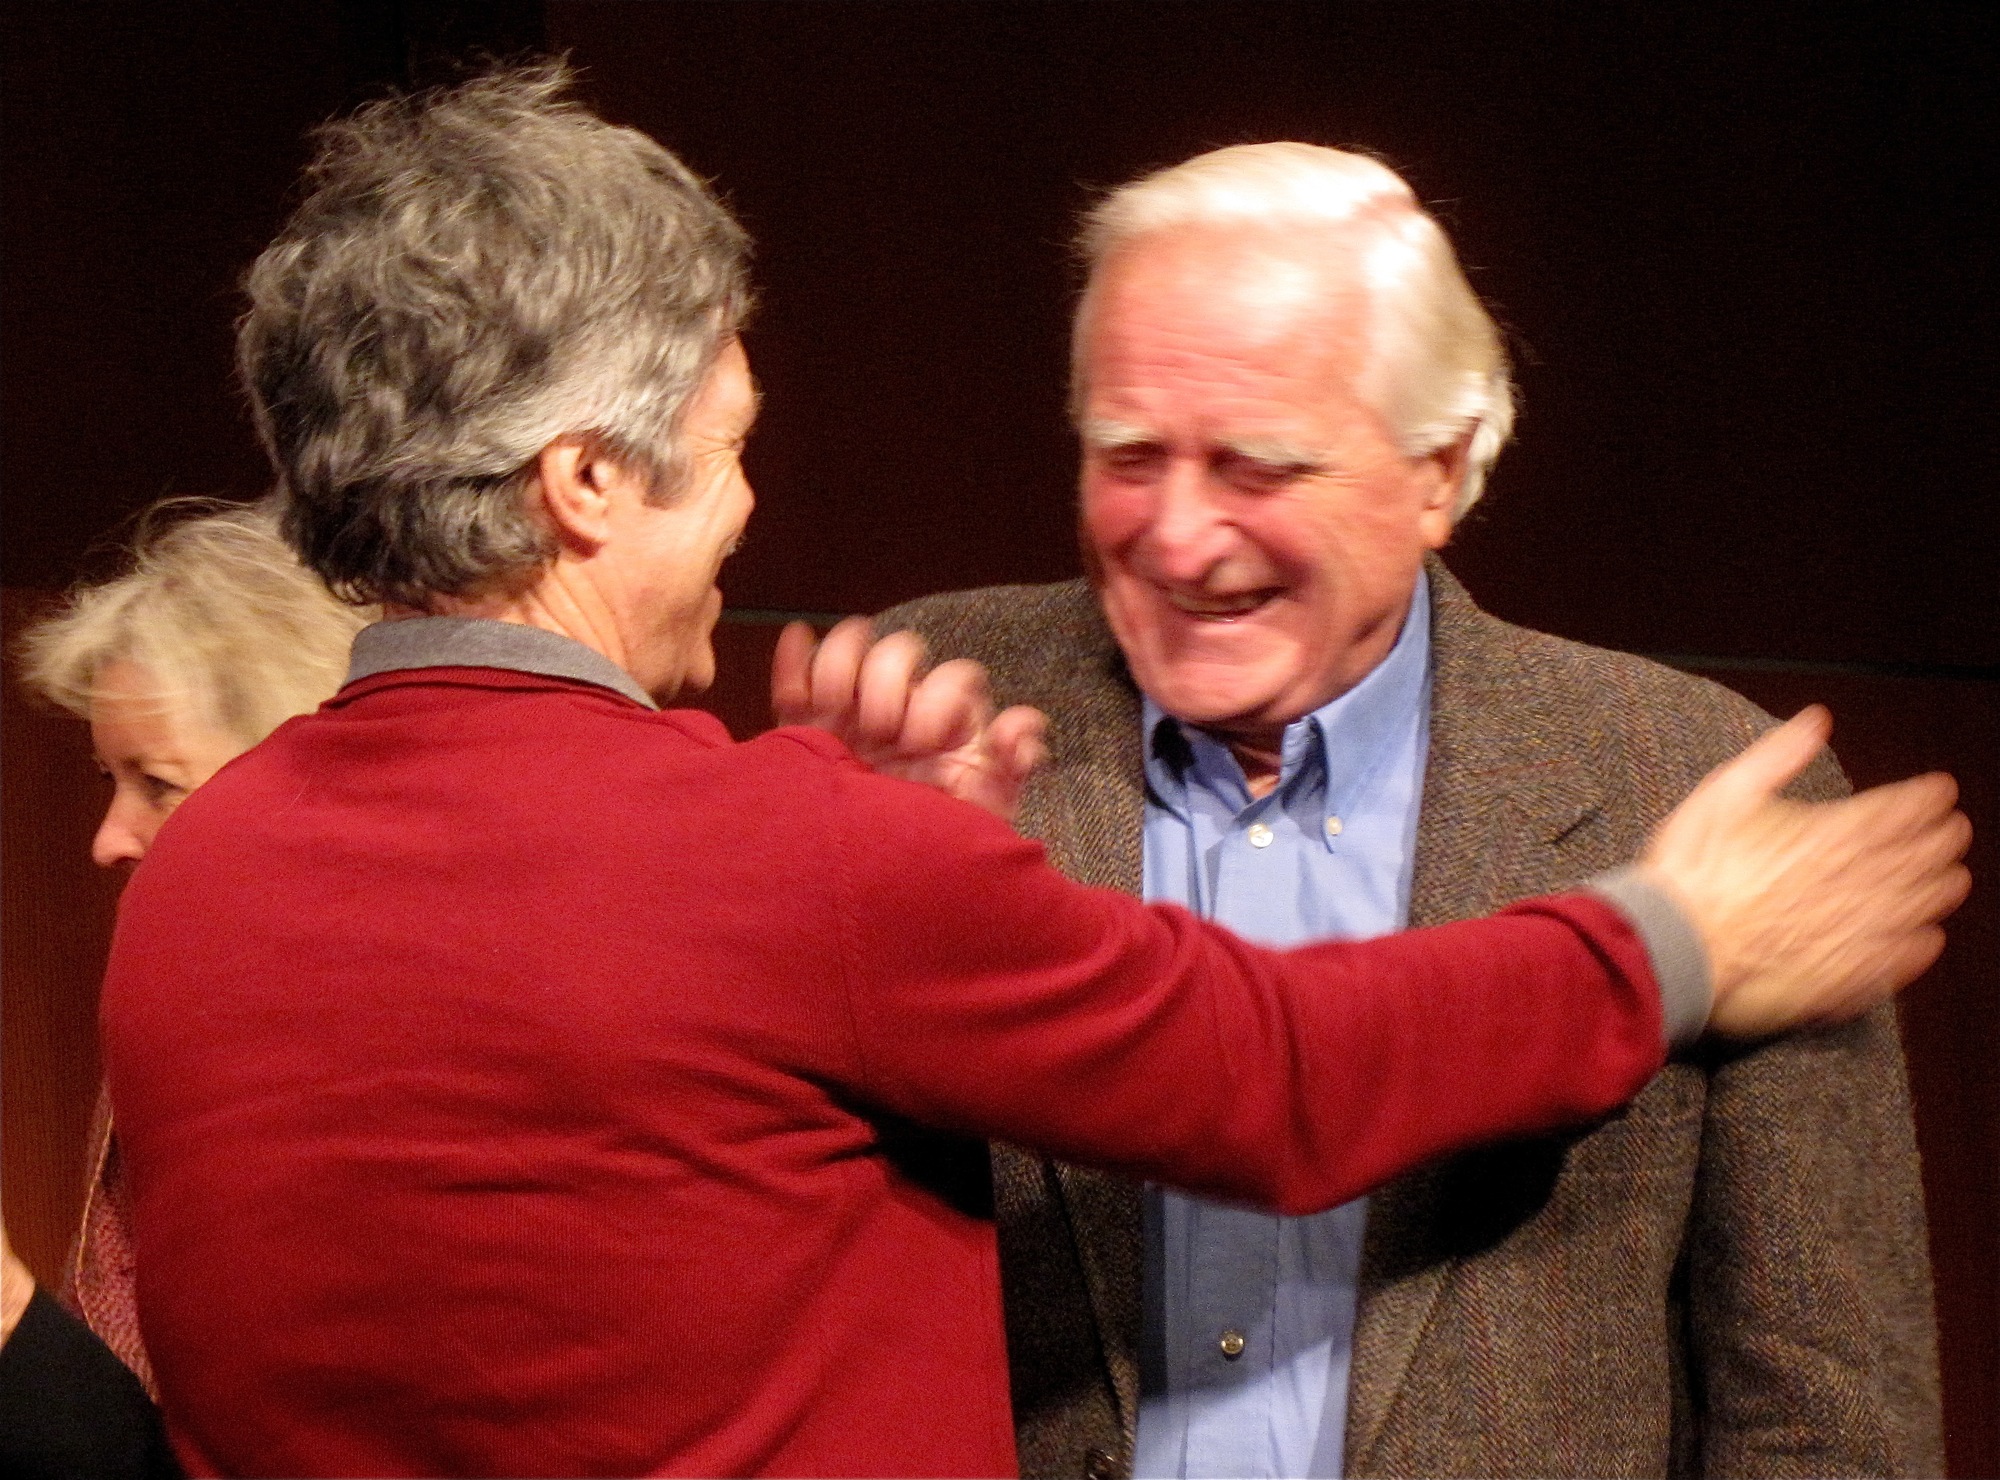
theatre, singing, engelbart